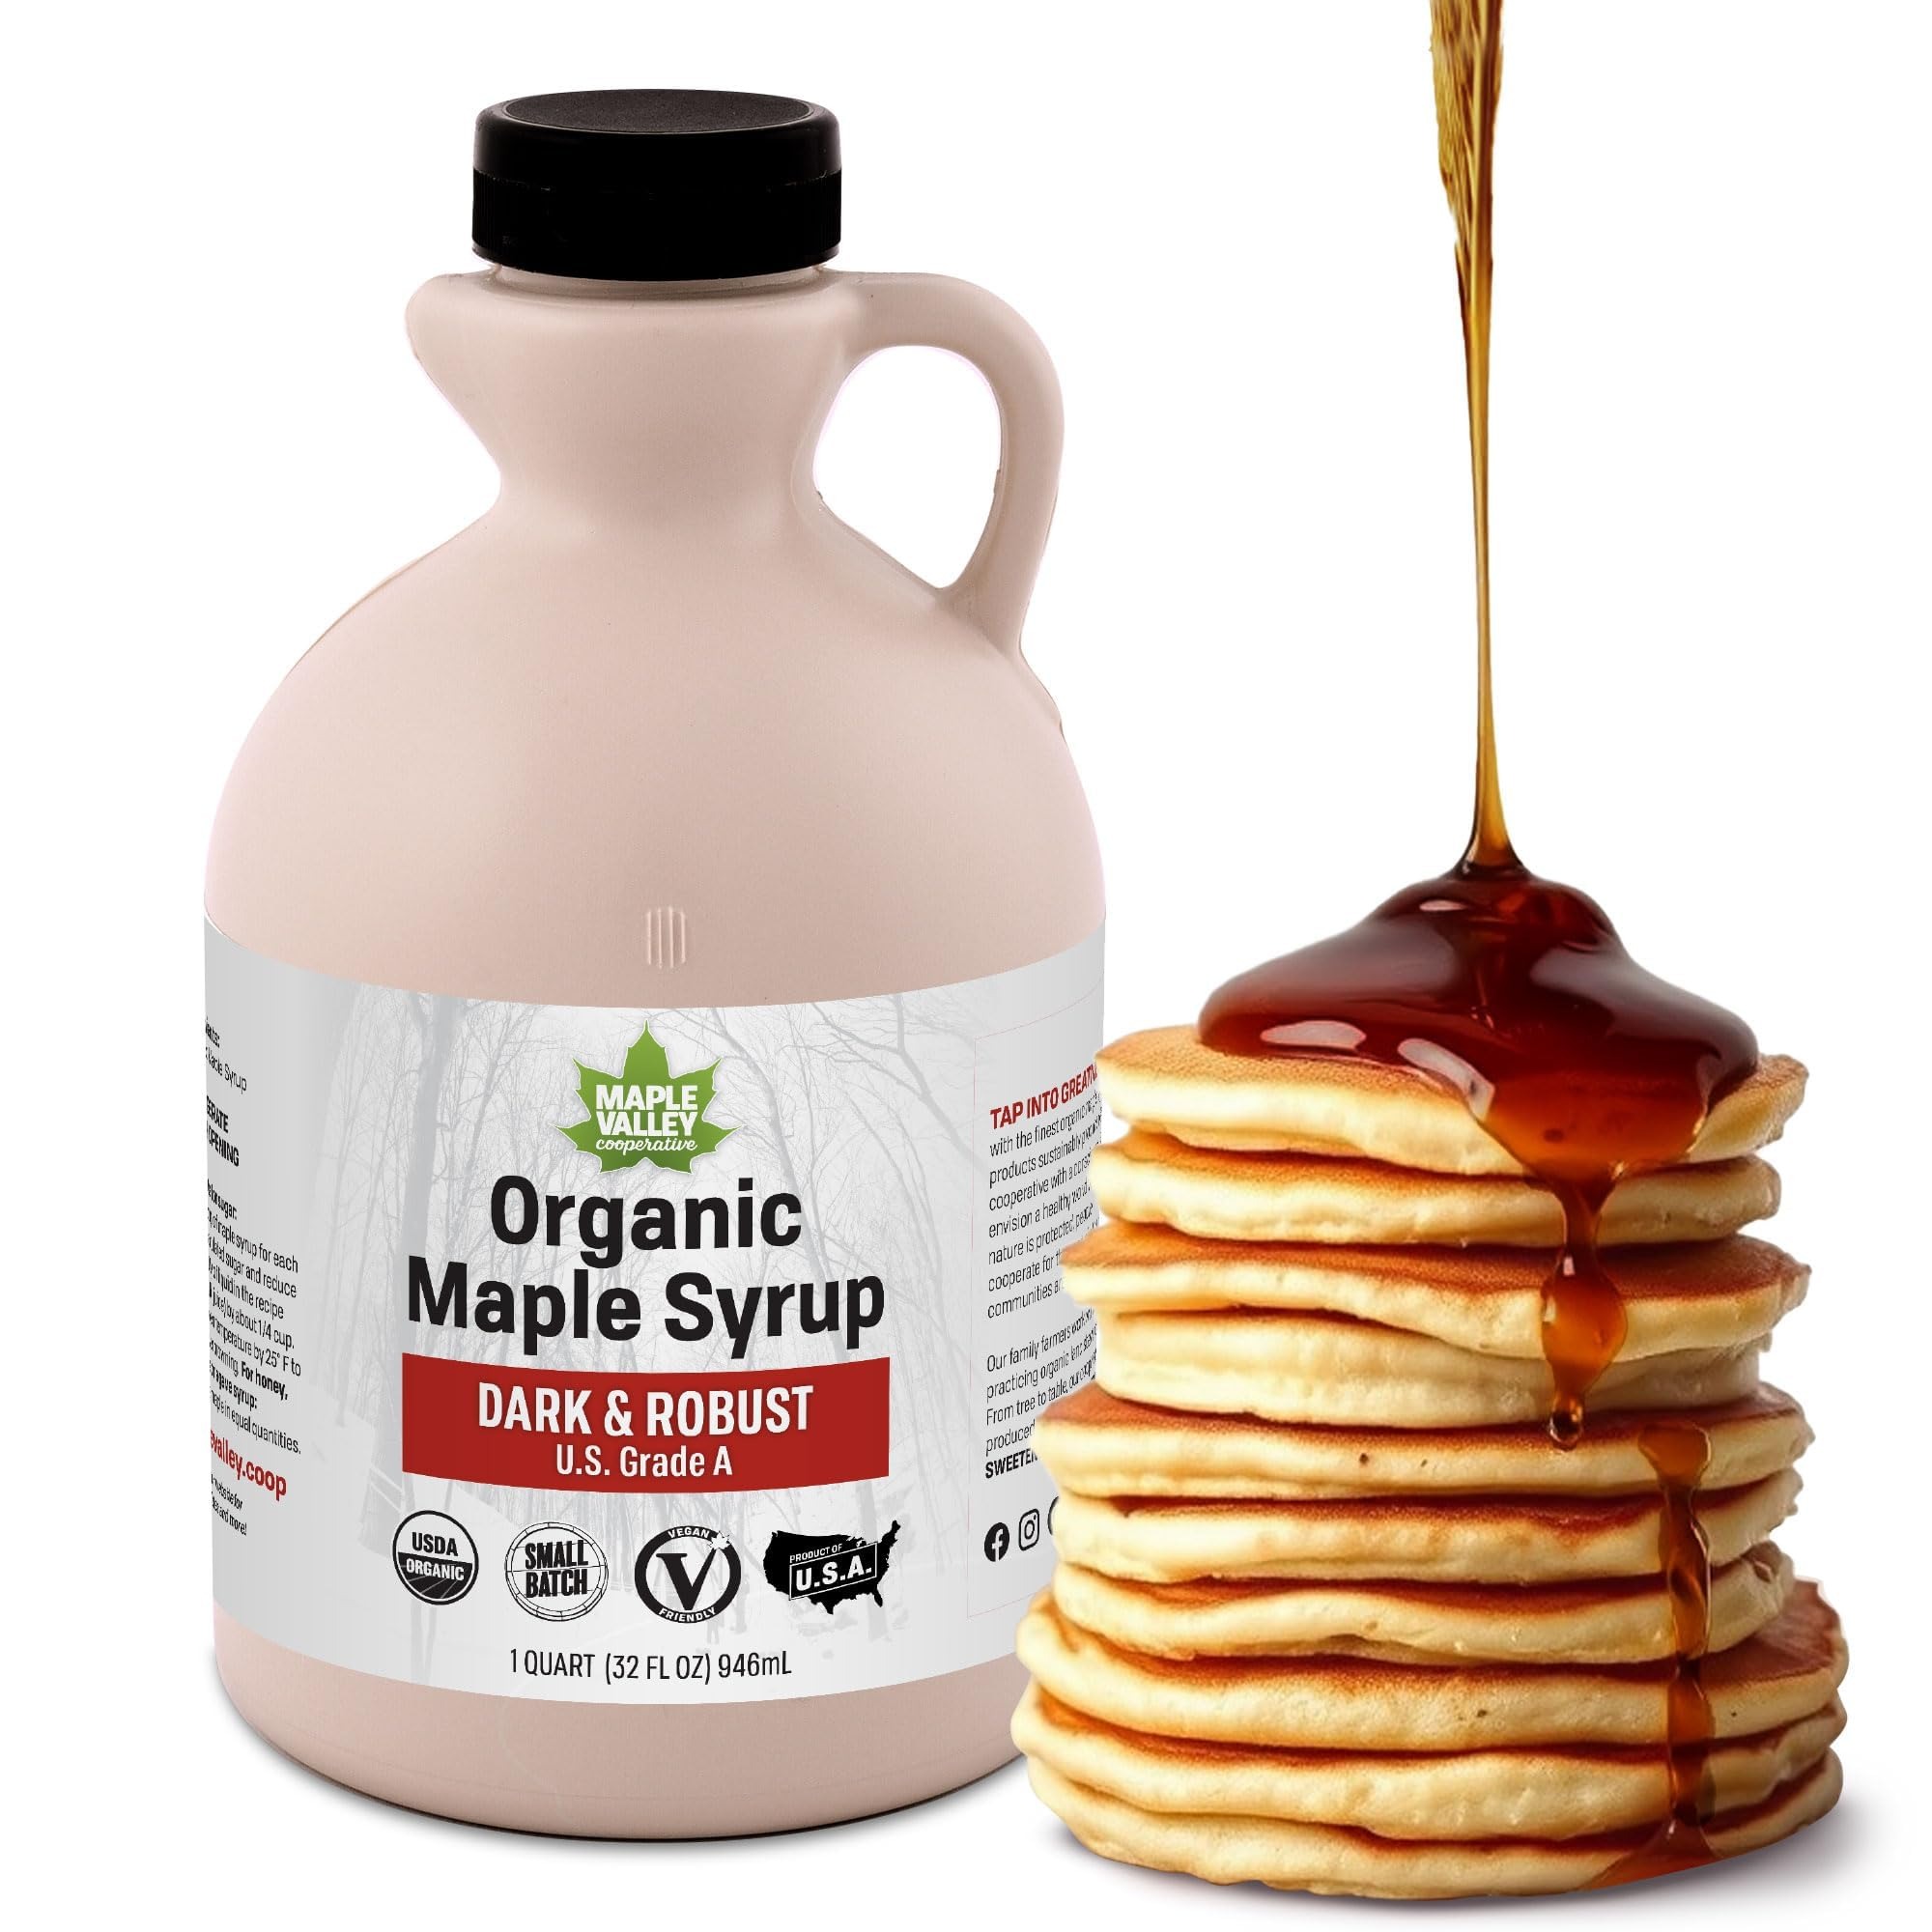
Item Name: Maple Valley Organic Pure Maple Syrup, Dark & Robust Better Than Pancake Syrup, Use for Coffee or All-Natural Sugar Substitute in Cooking and Baking (32oz Plastic Jug)
Bullet Point 1: RICH, SMOOTH, NATURALLY SWEET dark & robust organic pure maple syrup. Grade A dark maple syrup.
Bullet Point 2: USDA CERTIFIED ORGANIC maple syrup artisan crafted in small batches for consistent quality & flavor.
Bullet Point 3: A NUTRIENT RICH SWEETNER, organic syrup is a superfood loaded with 54 antioxidants and polyphenols.
Bullet Point 4: ORGANIC MAPLE SYRUP FOR PANCAKES AND WAFFLES makes every day feel like Sunday.
Bullet Point 5: ECO-FRIENDLY PACKAGING in BPA-free plastic jugs ensures your choices also support the environment.
Bullet Point 6: BAKING or COOKING, real maple syrup provides a complex, rich flavor profile to enhance every recipe.
Bullet Point 7: NUTRIENT-RICH, NON-GMO, Vegan​, Gluten Free, and Kosher. Pure maple syrup supports your lifestyle.
Product Description: Looking for Grade B? You've found it! Grade B is now called Grade A Dark Robust. This is a recent federal change and all maple syrup producers will be using the new language. Maple Valley Cooperative believes in organic family-scale farming, fair wages for producers and employees, transparency, accountability, environmental leadership and ethical business conduct. The end result of these shared priorities is a socially responsible commodity: a pure, organic maple syrup whose quality exceeds your expectations, reflects the values of your customers, and deserves a fair price for both the farmer and yourself. From our woods to your table, it’s maple syrup exactly the way nature always intended.
Value: 32.0
Unit: Fl Oz

Price: 26.5